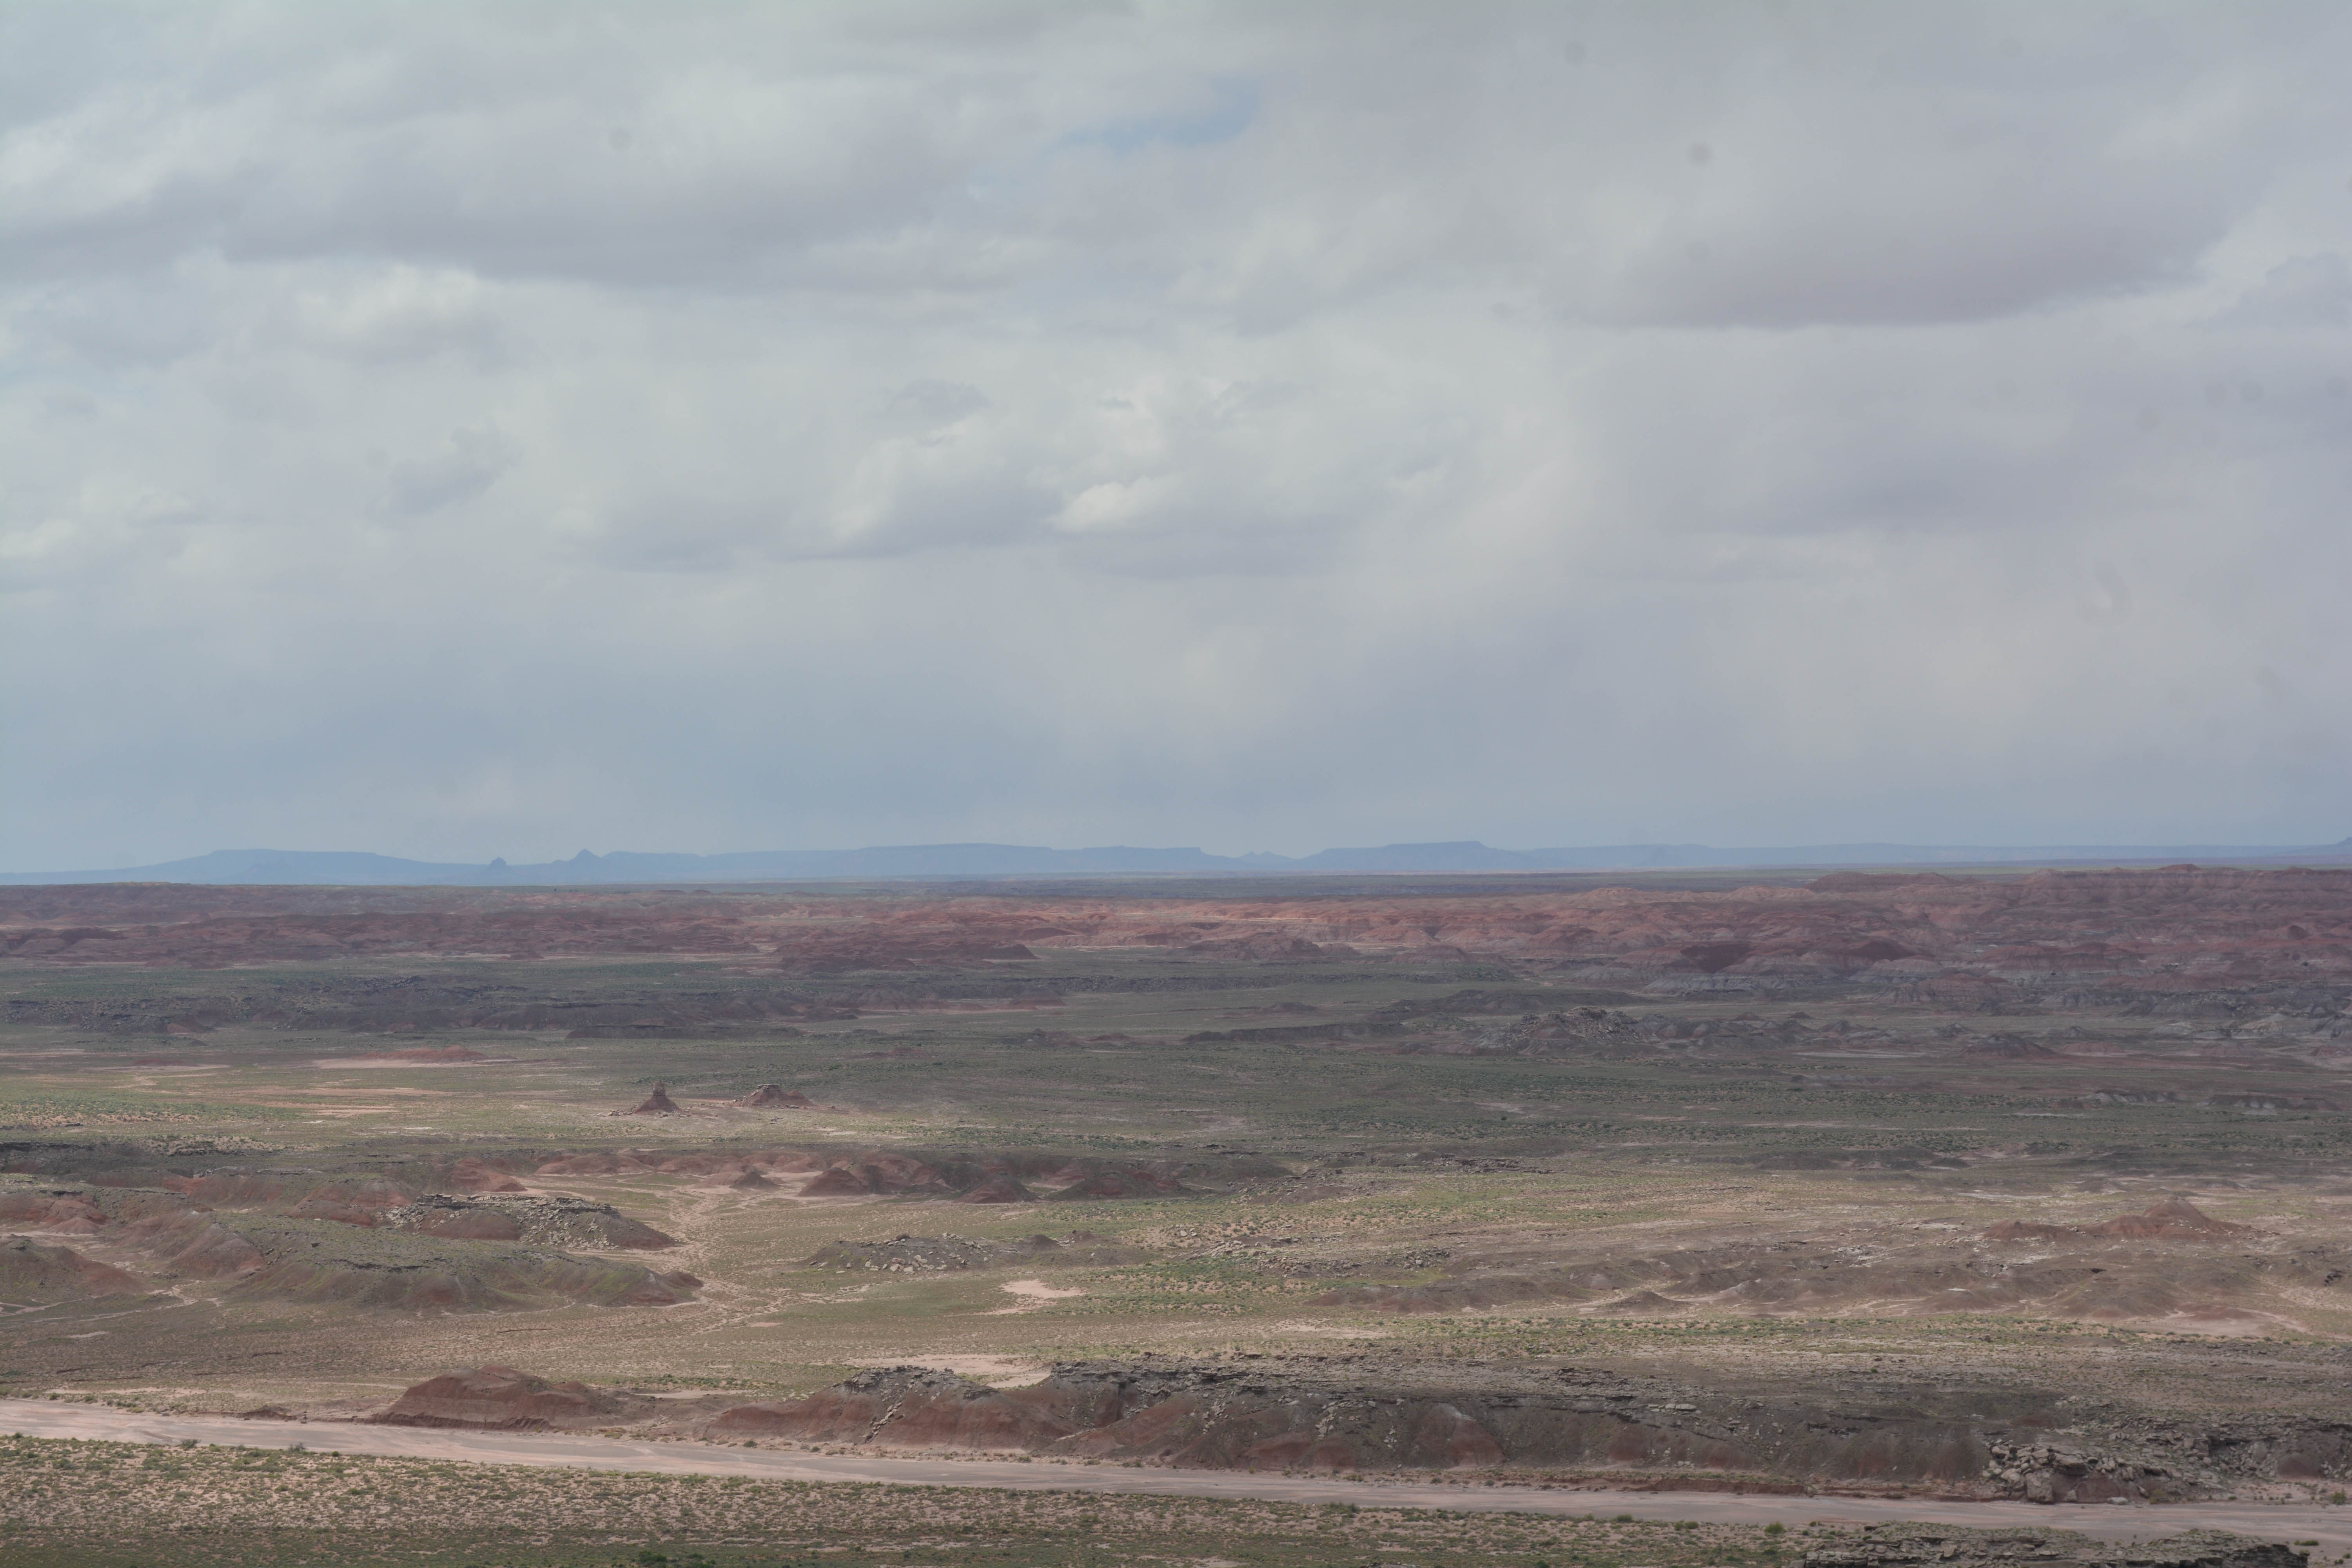
landscape, sea, horizon, wilderness, mountain, cloud, prairie, hill, savanna, plain, grassland, badlands, wetland, plateau, marccooper, painteddesert, petrifiedforest, route66, holbrook, arizonalandscape, habitat, ecosystem, tundra, steppe, rural area, landform, natural environment, geographical feature, atmospheric phenomenon, atmosphere of earth